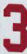
Number: 3